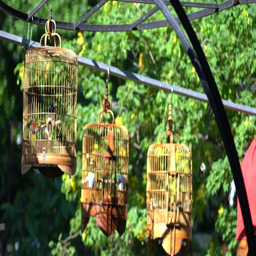
a chinese style bird cage hanging on tree in a garden